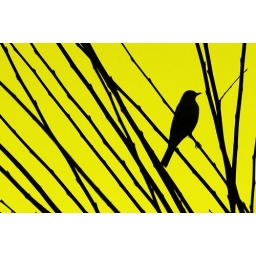
bird in the tree ...yellow